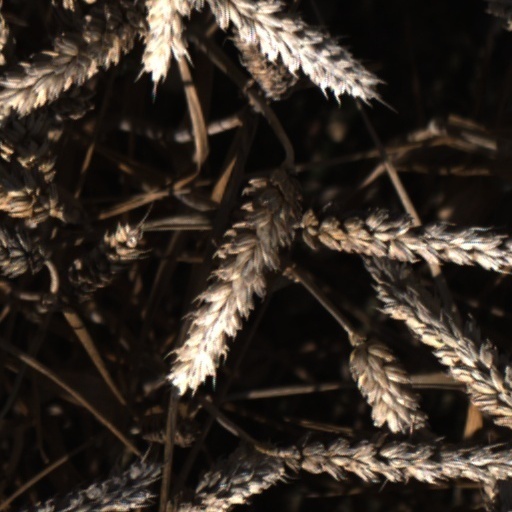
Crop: wheat